Libagon

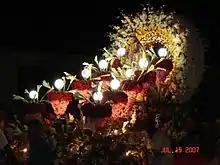
Caro floral decoration with the Our Lady of Mt. Carmel

On 16 July, Libagonians celebrate the feast of Our Lady of Mount Carmel. They are devoted to Mother Mary and have a firm belief in Mary's general aid and prayerful assistance. The day after the feast, the traditional "Pangilis" is held. ("Pangilis", from the root word ""ilis"", means "change".) On 17 July, at the break of dawn, bugle is sounded to awake people. This is called "dayana" in the local dialect; it is a yearly custom to start the "Pangilis" solemnization and festivity in this way. ("Dayana" comes from the Spanish word "diana", which means reveille.) The former "ermano-ermana" hands over the holy image of the Our Lady of Mount Carmel to the home of the succeeding "(h)ermano" or "(h)ermana mayor" for the following year's fiesta in a procession joined by the townsfolk of Libagon, mostly from the poblacion. Before the "Pangilis", devotees ("Carmelitas" or Carmelites) who pledge support for the coming year's celebration are also enlisted. Then, after the street parade, street dancing begins, ending on or before midnight. This affair is usually led by that year's chosen or designated "King and Queen" of Pangilis. In recent celebrations, a Pangilis idol is determined in a contest of talents, usually dancing dressed in imaginative costumes.